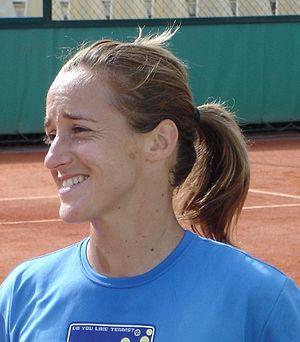
Magdalena Maleeva après un entrainement à Roland-Garros en 2005
Magdalena Maleeva est une joueuse de tennis bulgare, professionnelle de 1989 à 2005.